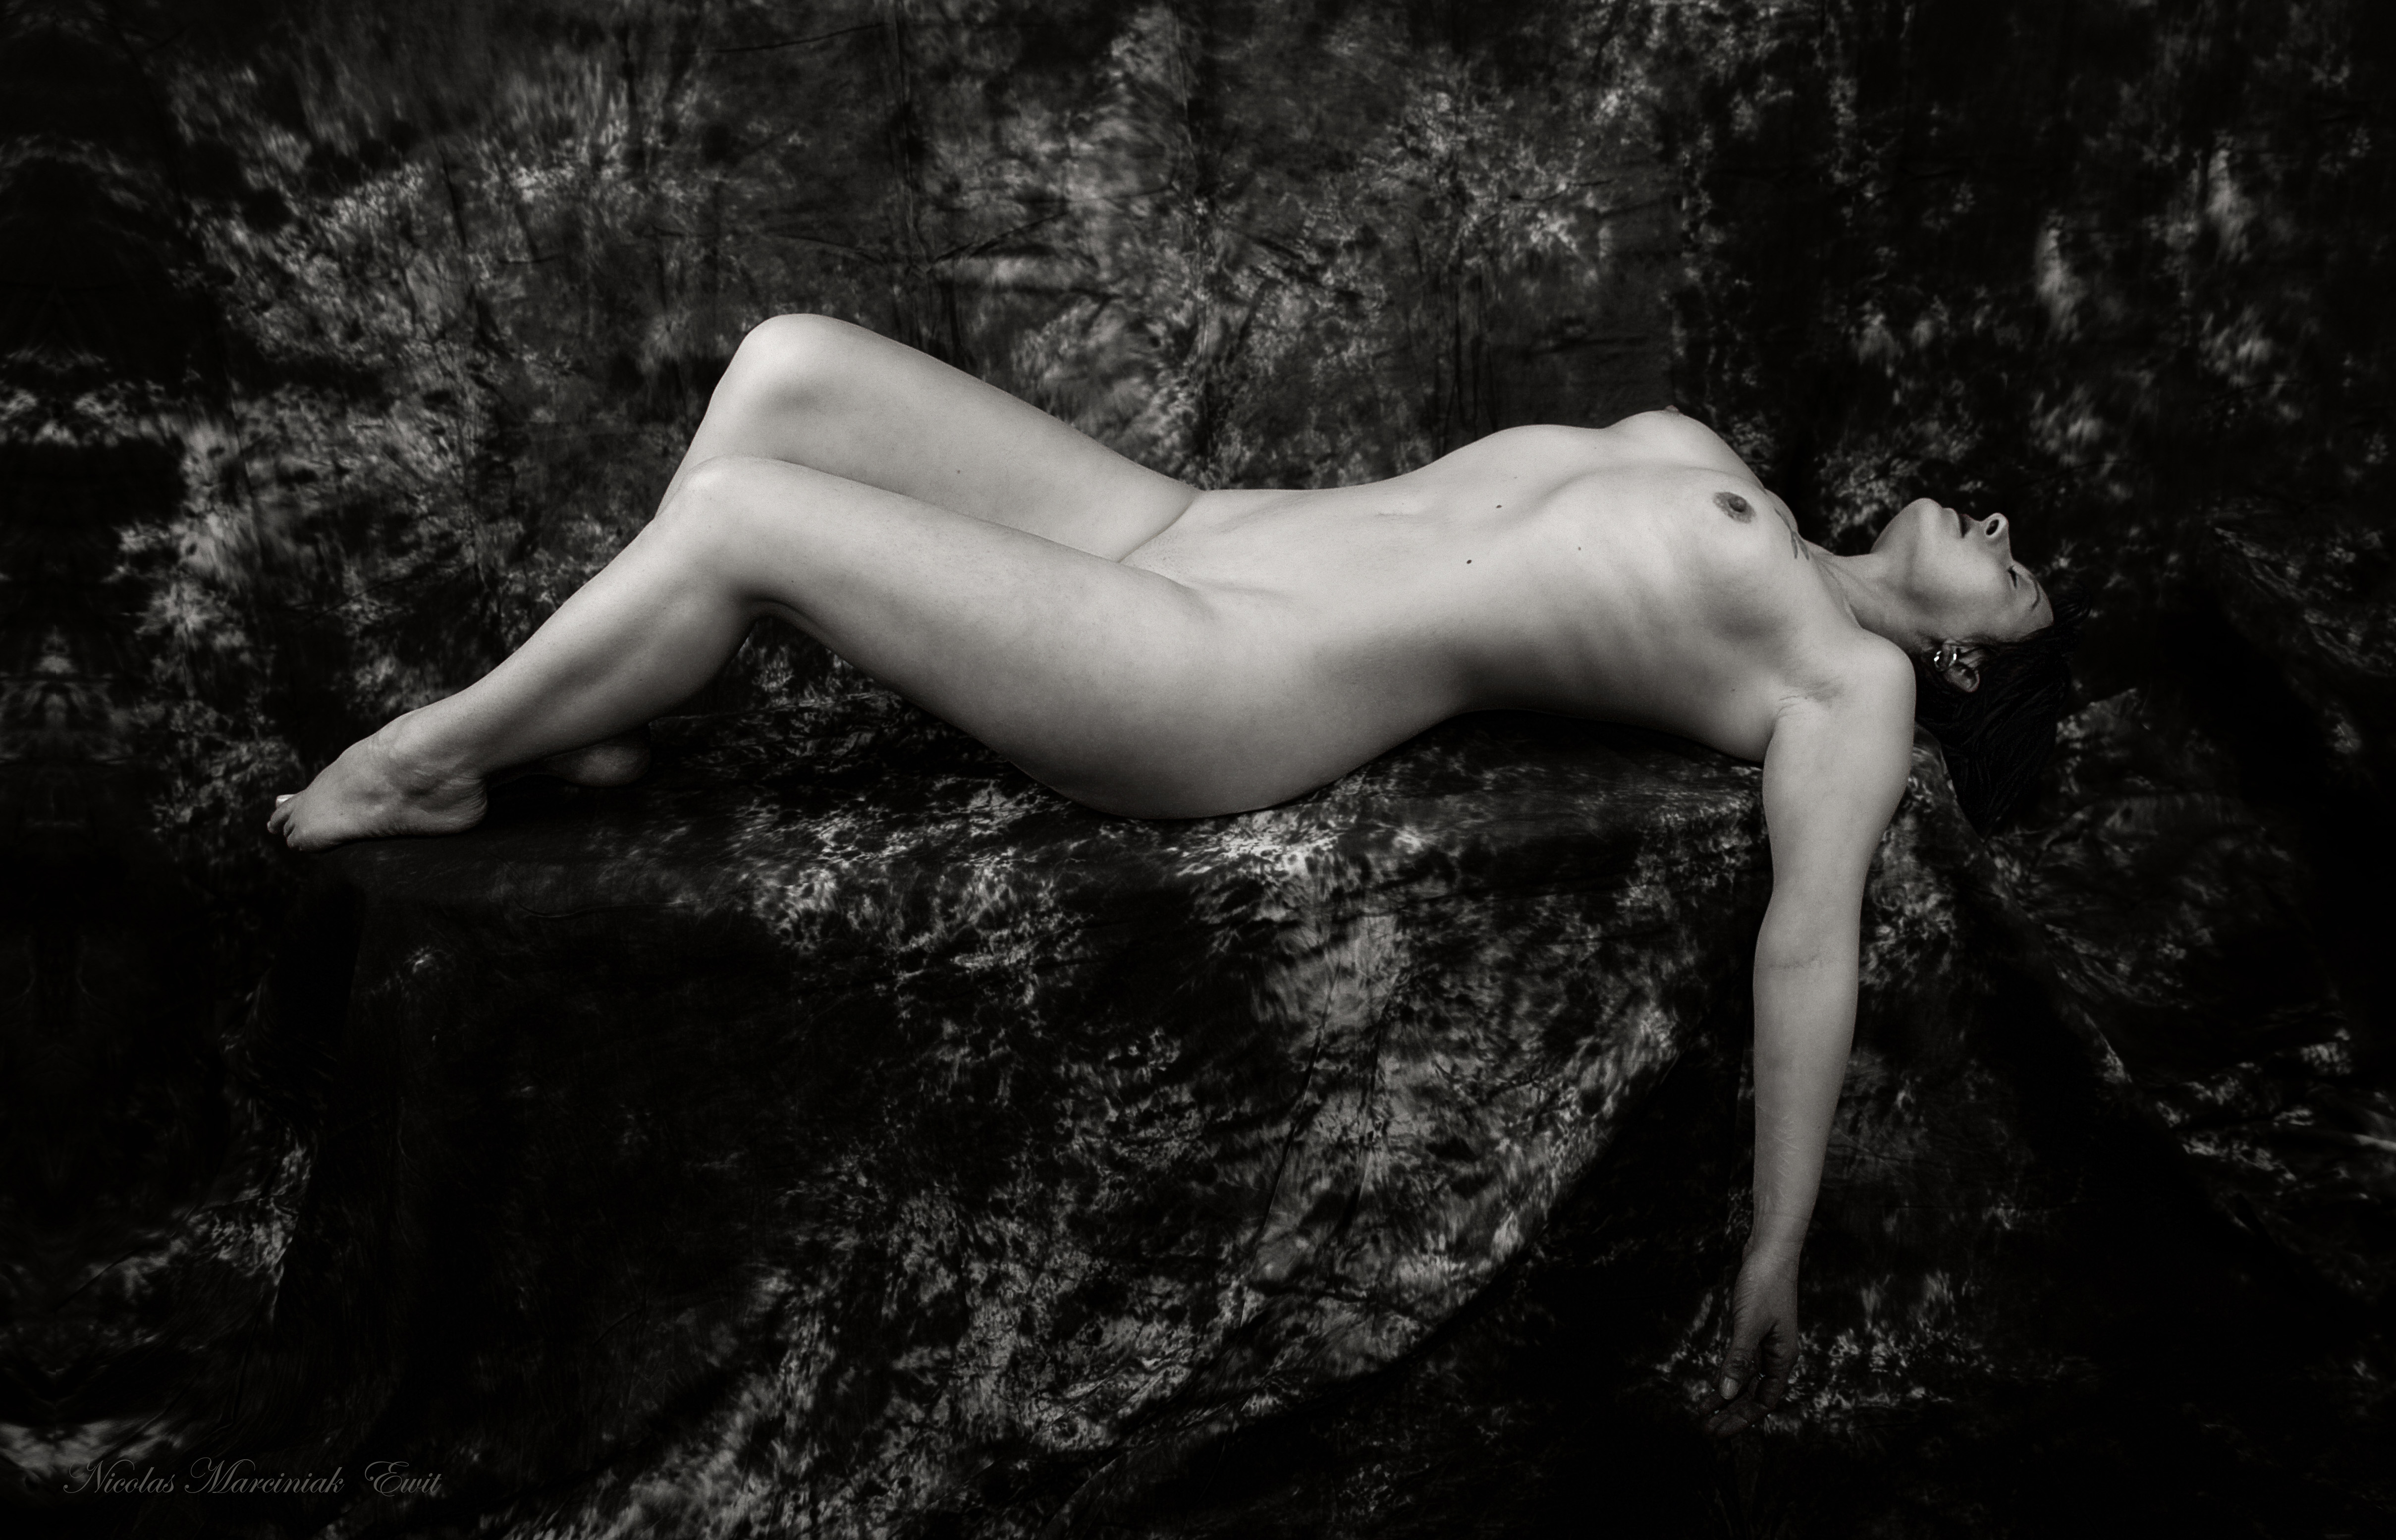
sexy, flash photography, People in nature, gesture, wood, trunk, grass, happy, art, thigh, art model, human leg, chest, monochrome photography, landscape, forest, Barechested, darkness, monochrome, rock, stock photography, abdomen, sitting, back, still life photography, physical fitness, woodland, flesh, portrait photography, fun, wildlife, photo shoot